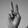
ASL letter: V